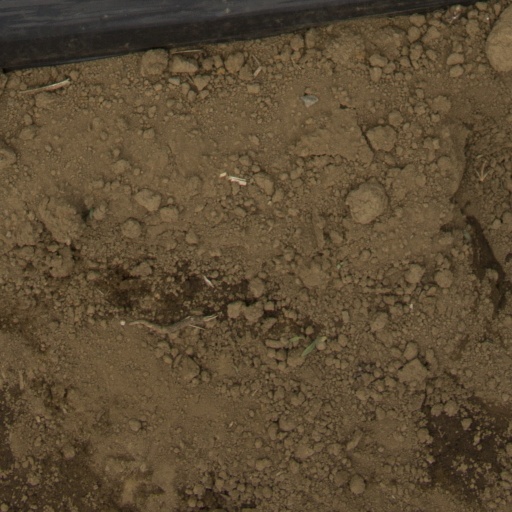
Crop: Jerusalem artichoke